Seymours House

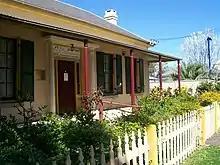
View along the verandah

Seymours House is a late Georgian stuccoed brick townhouse, five bays wide, and originally covered by a bellcast iron verandah roof. It features shuttered twelve paned windows and an original central front door with elegant sidelights and fanlight. A slate hipped roof and service wing extend at right angles to the rear.